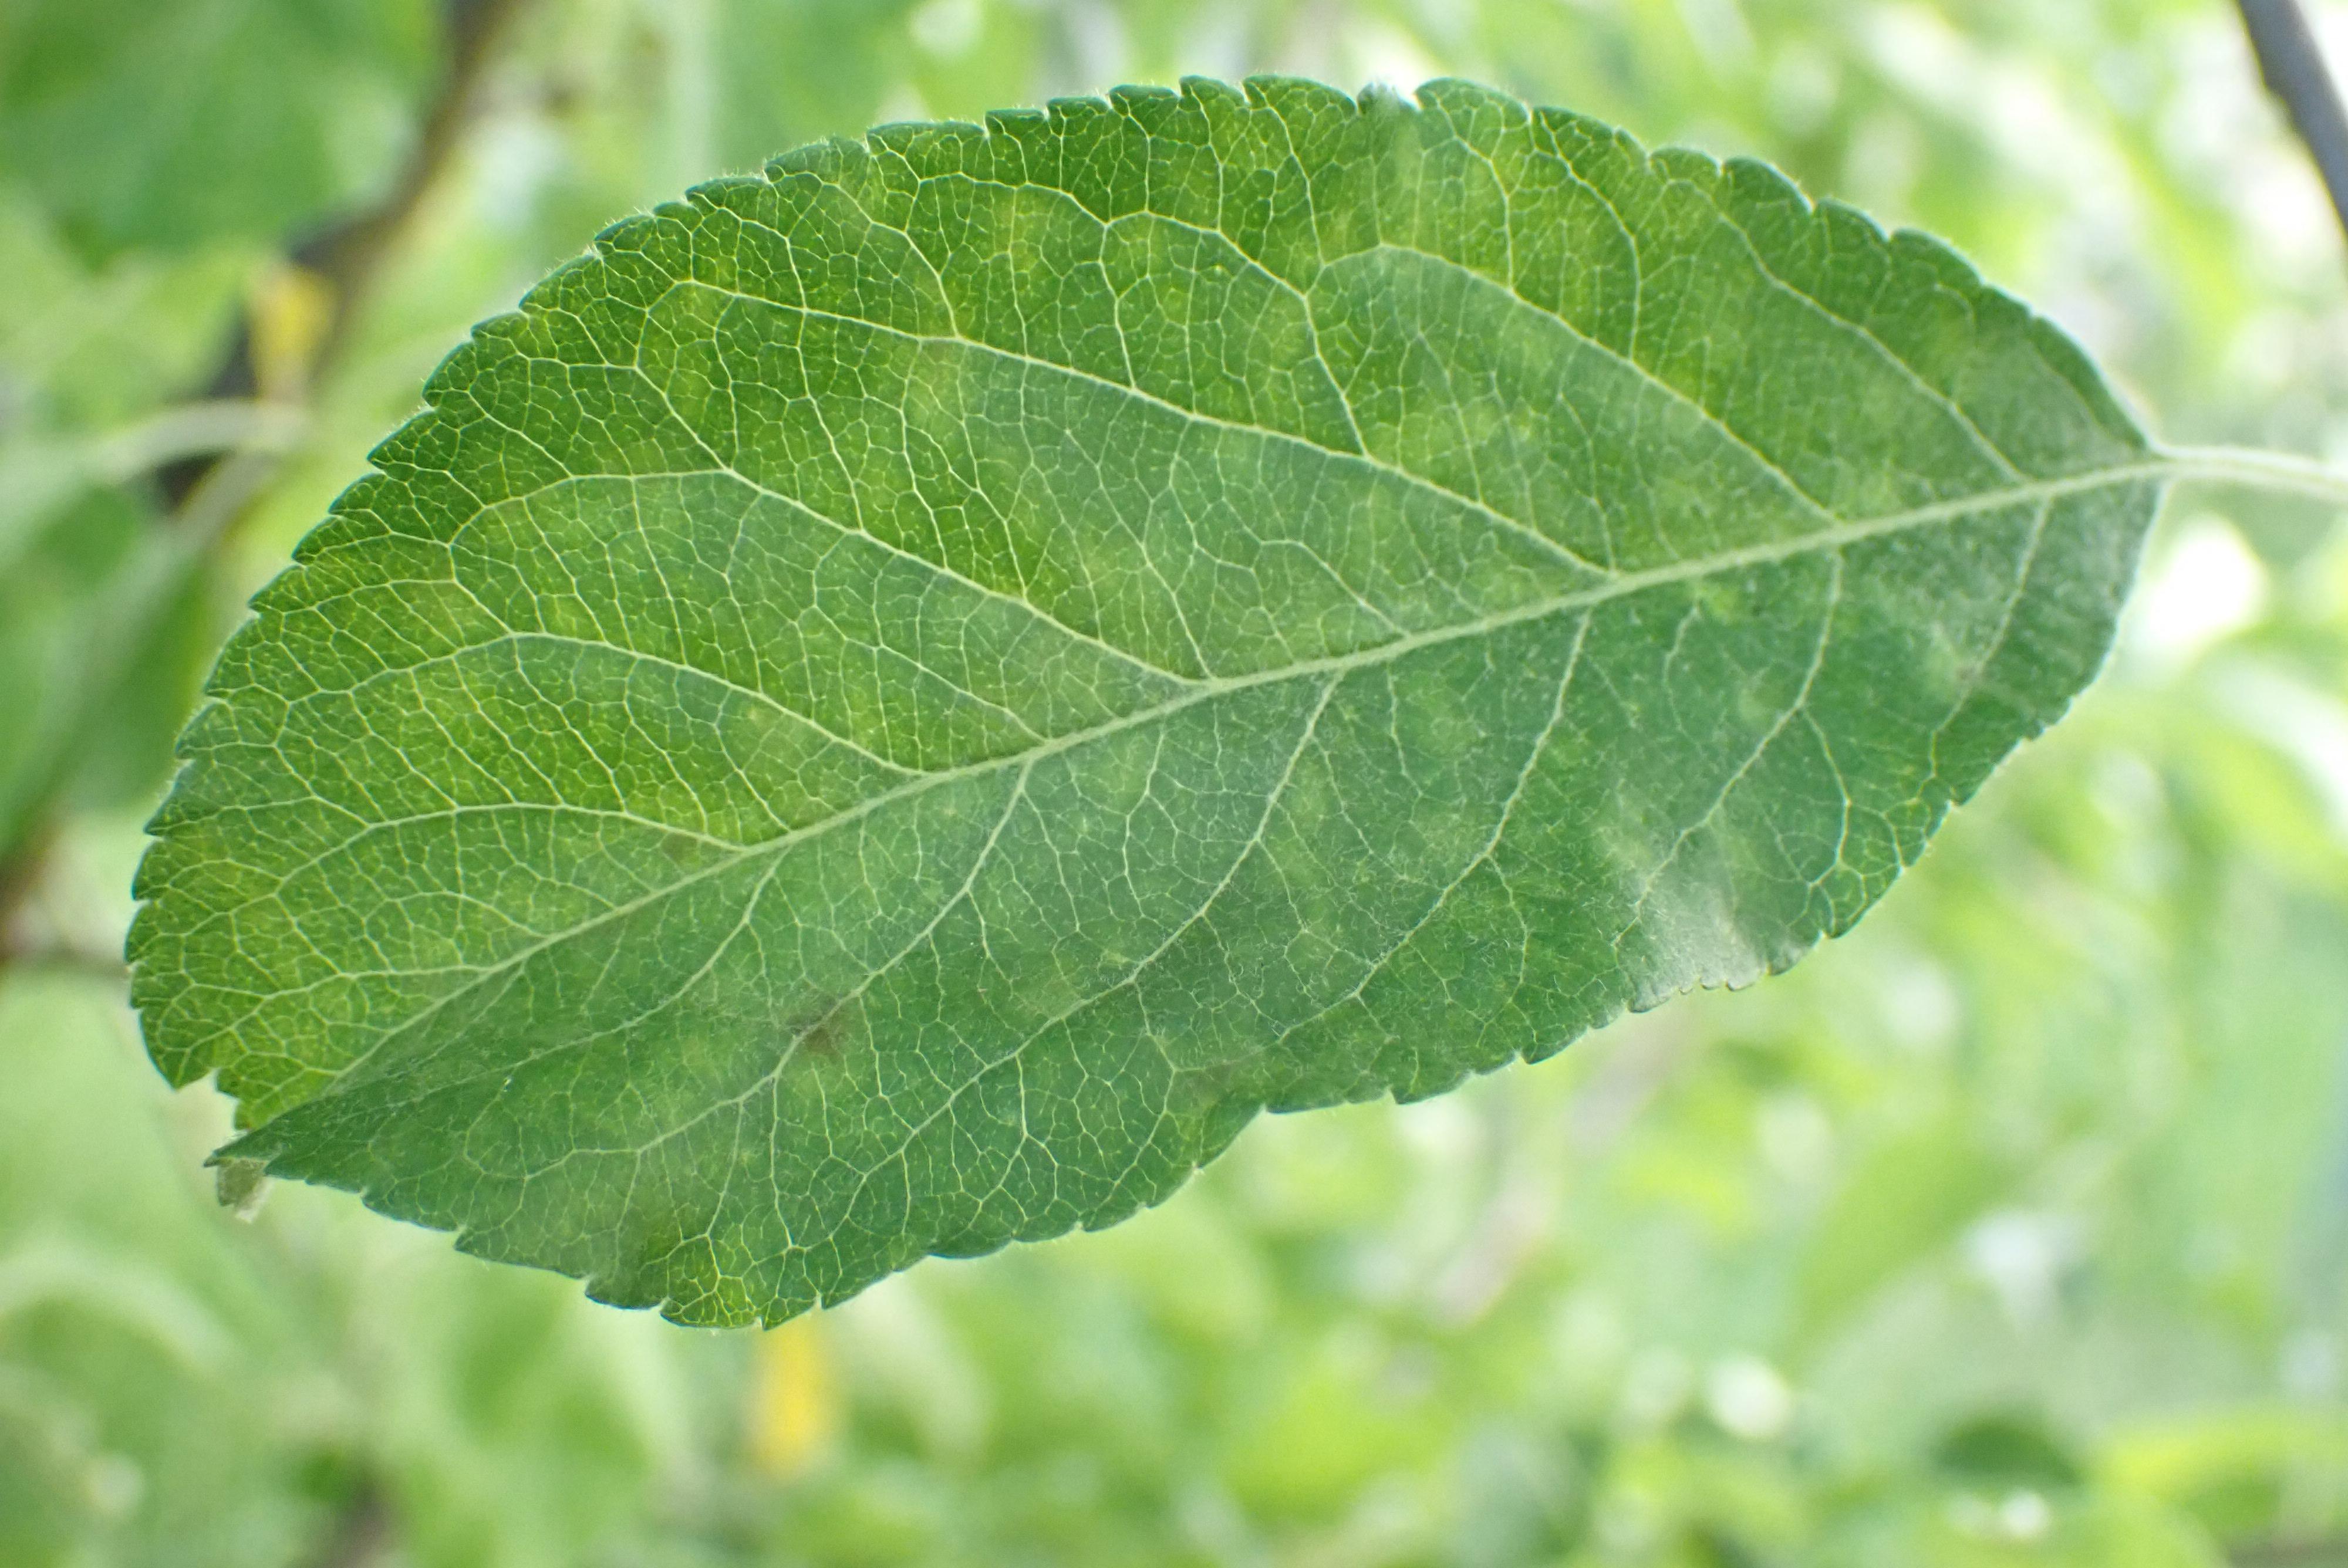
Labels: scab